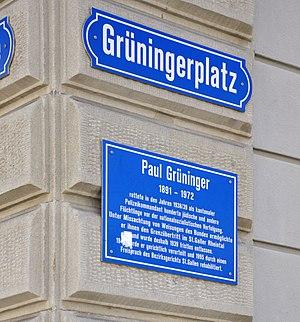
Paul Grüninger, né le 27 octobre 1891 à Saint-Gall en Suisse et mort le 22 février 1972 dans la même ville, était un instituteur, footballeur, puis commandant de la police cantonale du canton de St-Gall. C'est à ce poste qu'il s'est engagé personnellement pour sauver des centaines de réfugiés juifs du renvoi en Autriche. Cette action lui a valu d'être élevé au rang de Juste parmi les nations.